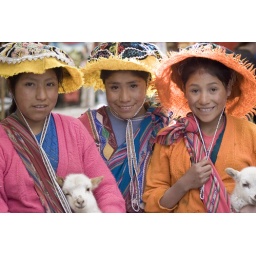
Pisac market near Ollantaytambo - cute kids running around with little lambs